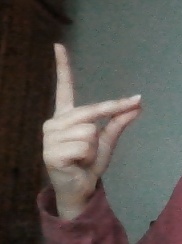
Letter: ta